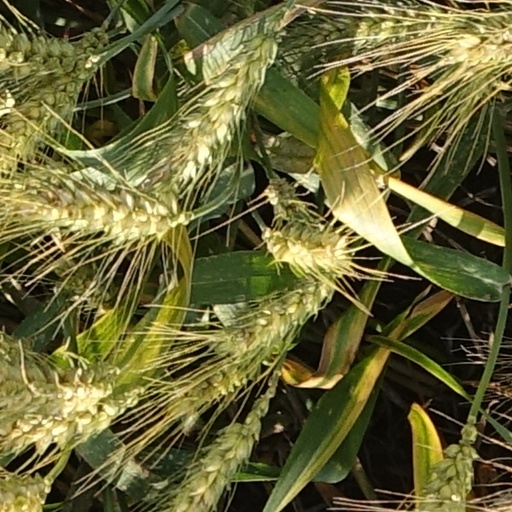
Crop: wheat